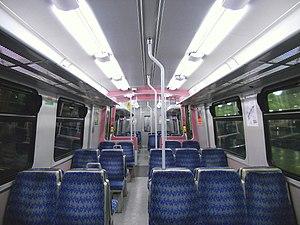
La Class 315 est une unité électrique Britannique à courant alternatif construite par les usines de Brel York de 1980 à 1981. Elle constitue la cinquième et dernières variantes du modèle Britannique de conception 1972 de British Rail conçu pour effectuer des services de banlieue. Elle a finalement englobé 755 voitures et cinq classes.